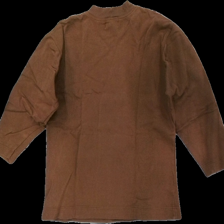
View: back
Type: Sweater
Category: Ladies
Brand: Not in the list
Brand text on label: claire
Colors: Brown, Yellow, Green, Multicolor
Material: 100% cotton
Pattern: Other
Cut: Regular
Size: XS
Season: All
Trend: 80s
Holes: Minor
Damage location: bottom center
Damage 2 location: middle center
Damage 3: hål
Damage 3 location: middle right
Price range: <50
Recommended usage: Repair
Description: brun tjocktröja med tryck fram och litet hål på armen, urtvättad
Comment: vintage